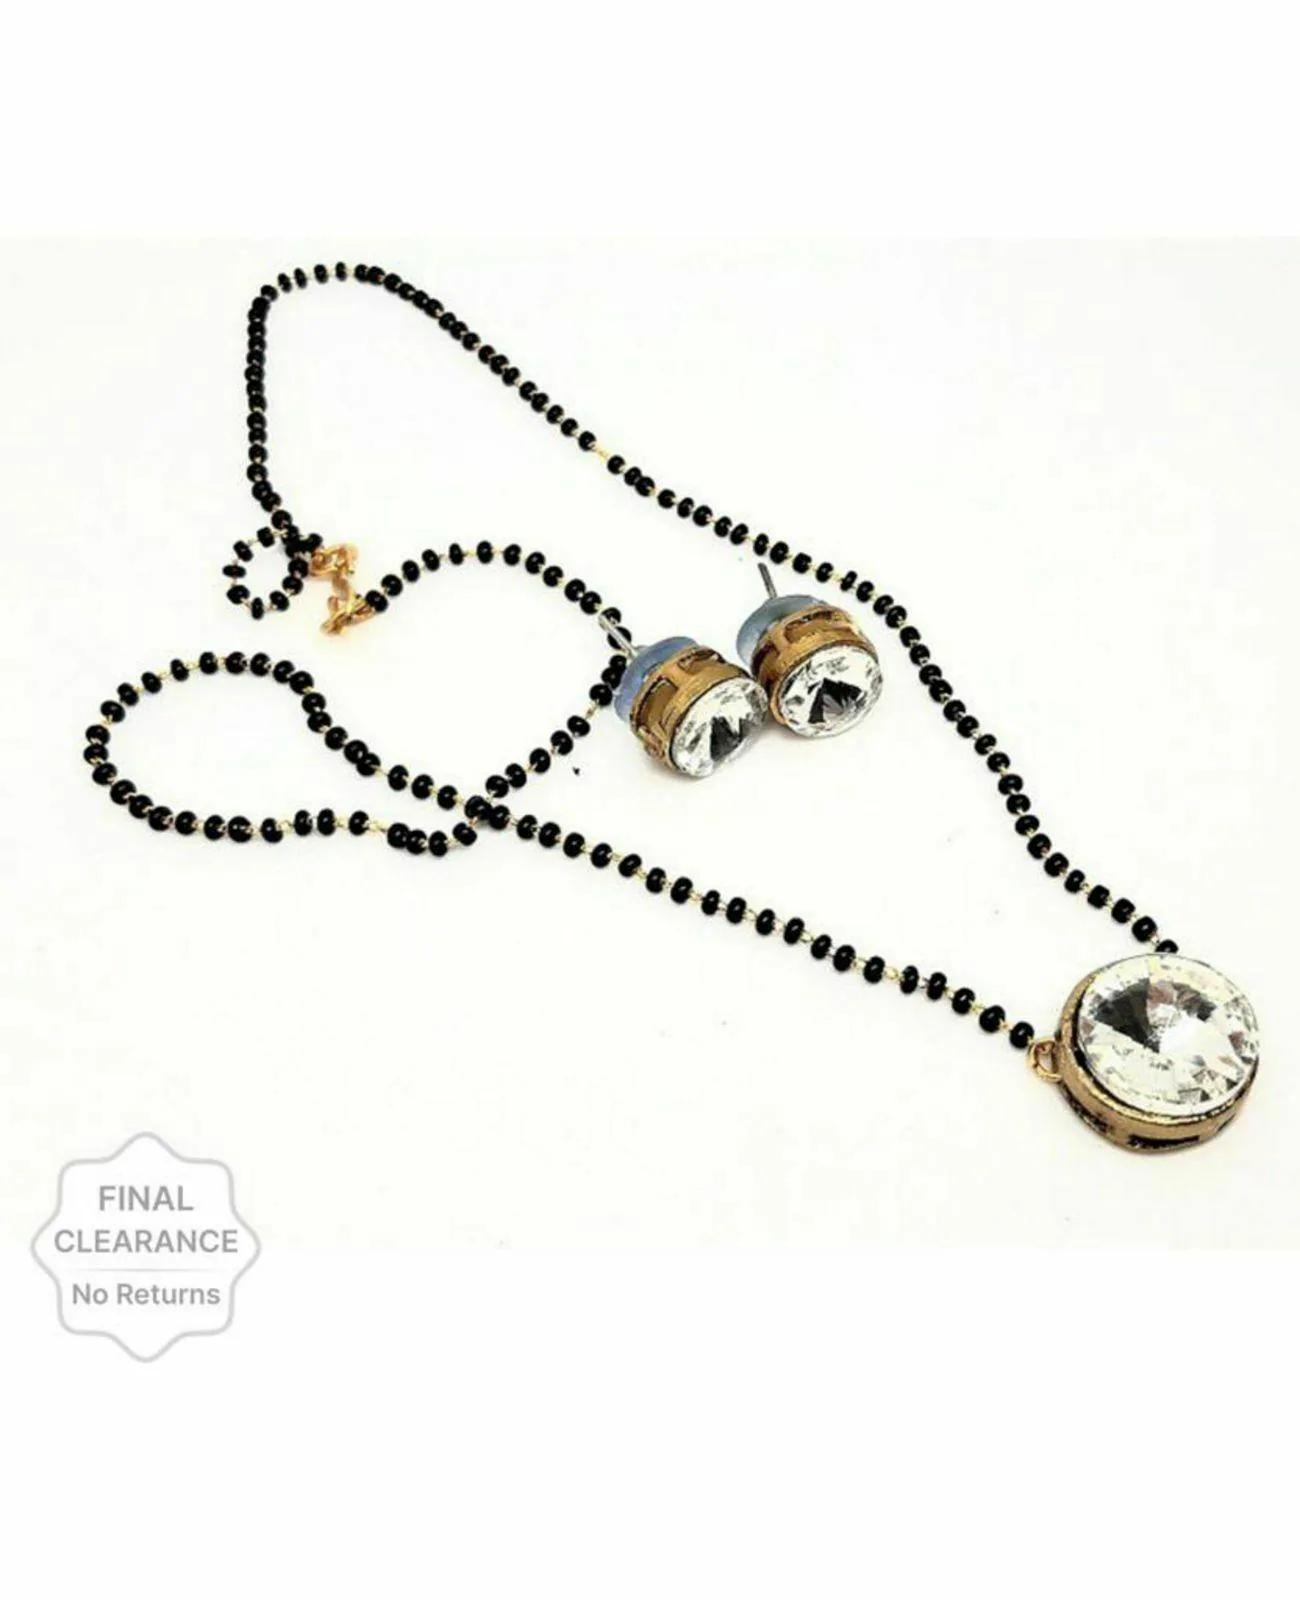
 Jn Handicraft Alloy Gold, Black Jewel Set For Women
Type: Necklaces
Brand: JN HANDICRAFT
Price: Rs. 159
 This kundan necklace studded temple exquisite and elegant necklace set with earrings adds a traditional touch to your ensembles. Pair these intricate necklace set with any outfit to craft a precious look in no time at all. A classic fusion of exquisite craftsmanship and feminine elegance with high quality made necklace set, youll look divine & graceful. With the use of premium gold finishing, this necklace will not lose its shine over a long period of time.Necklaces are the identity of indian women and a symbol of grace. Cunning outlined necklace includes an insight of crude ethnic excellence for all types of traditional or modern look. Wear this necklace with your gorgeous traditional dress at any wedding party or with modern dresses.
Features: Color- gold, black,Material- alloy
Included: Set of 1 x Mangalsutra Pair of 1 Earring Set